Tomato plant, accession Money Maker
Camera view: horizontal (90 deg, fisheye); turntable rotation: 150 degrees
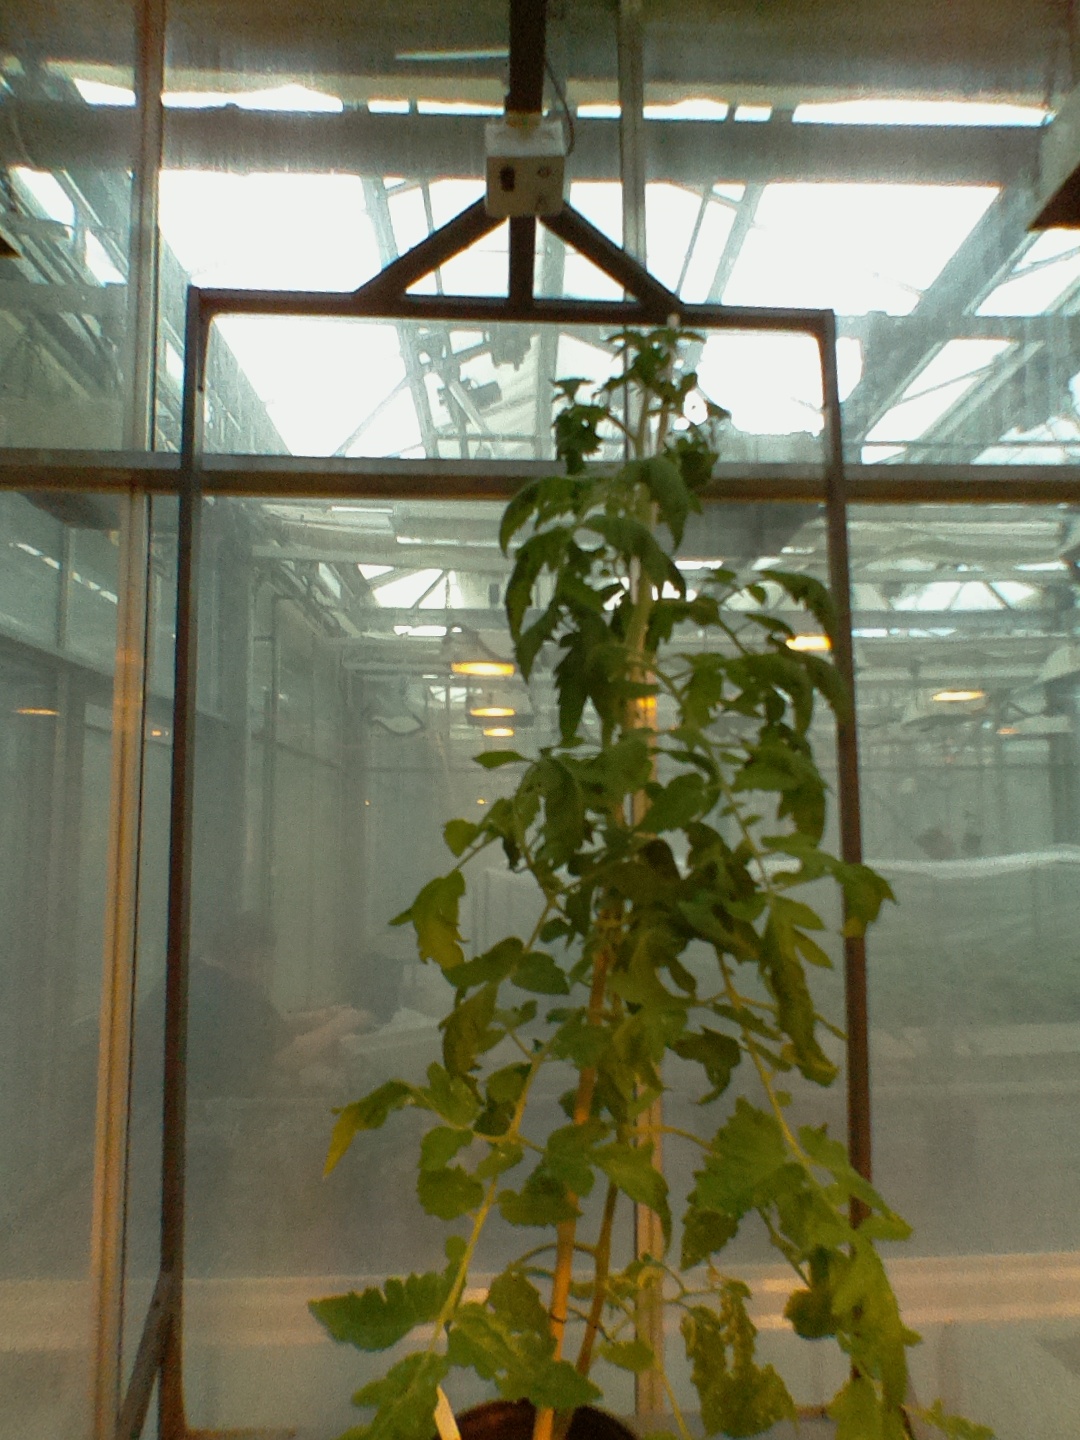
BBCH growth stage 54: 4 inflorescences visible